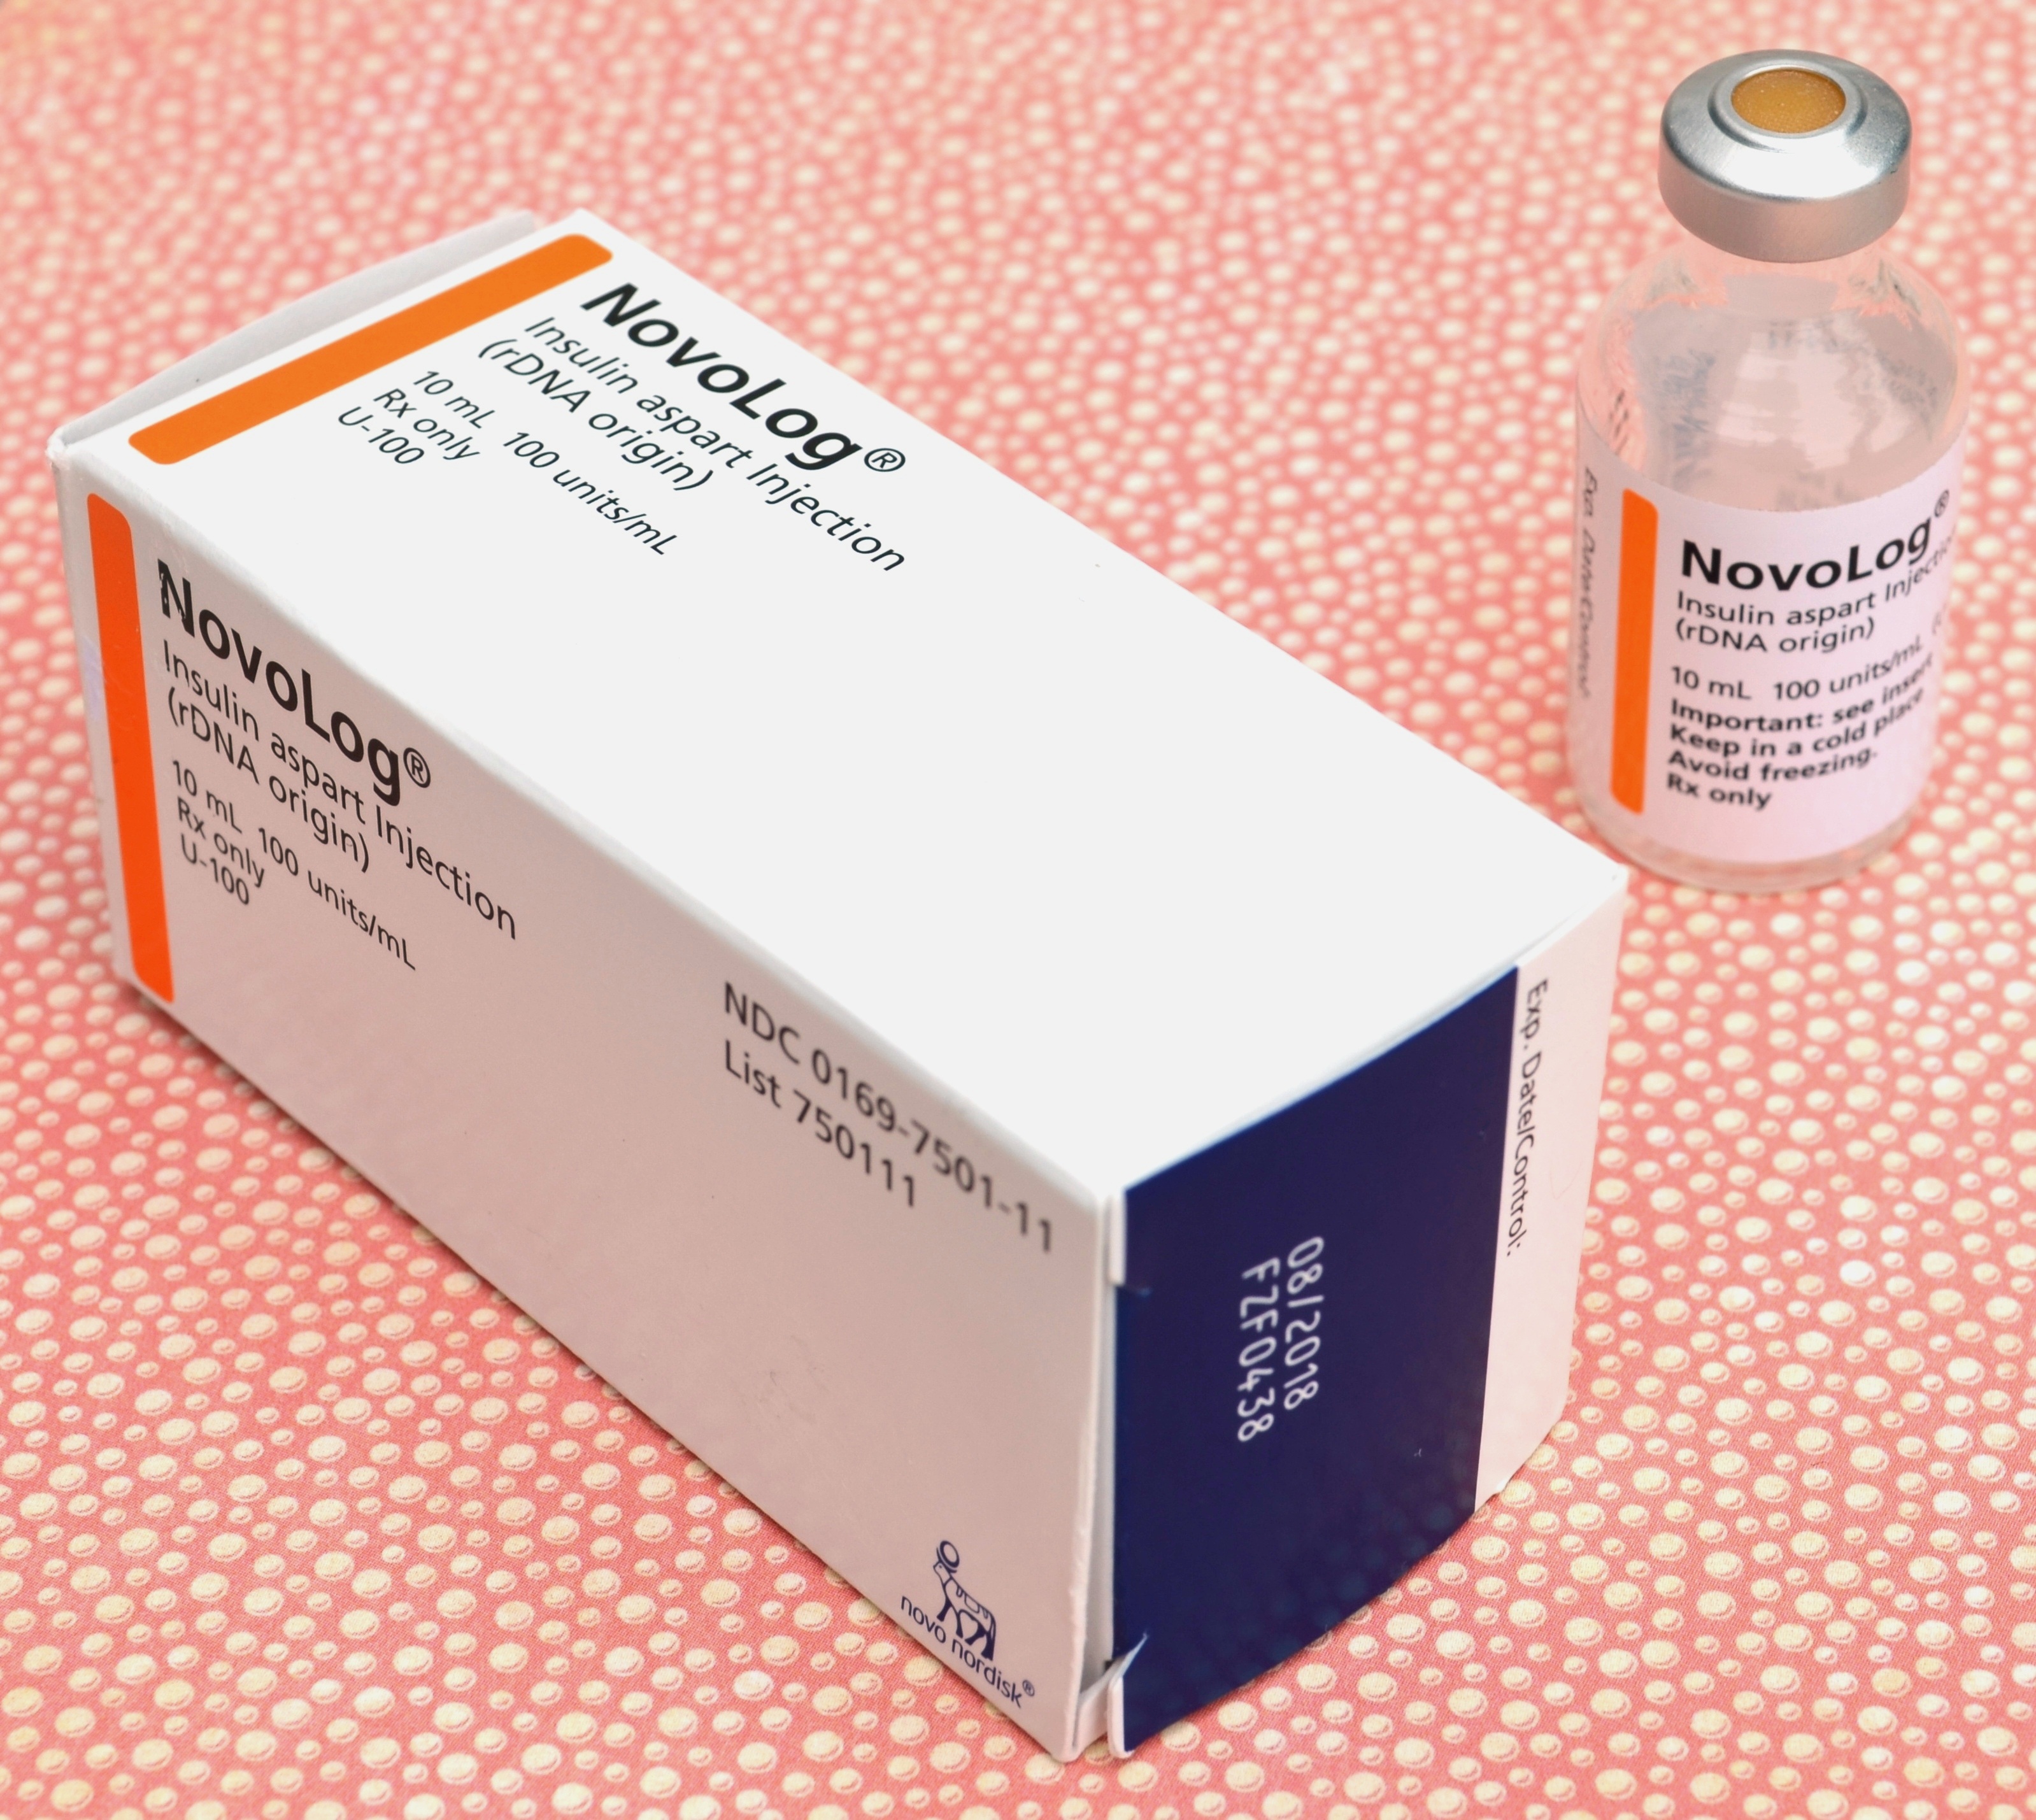
care, medicine, health, product, eye, skin, organ, drug, insulin, diabetes, medical, injection, injecting, hormone, medication, treatment, patient, healthcare, diabetic, insulin deficient, novolog